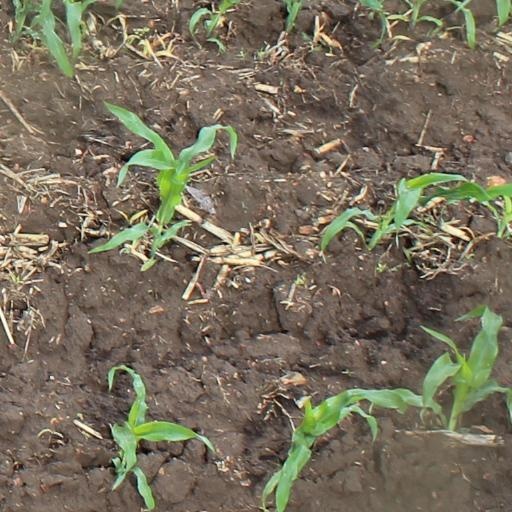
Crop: maize; corn